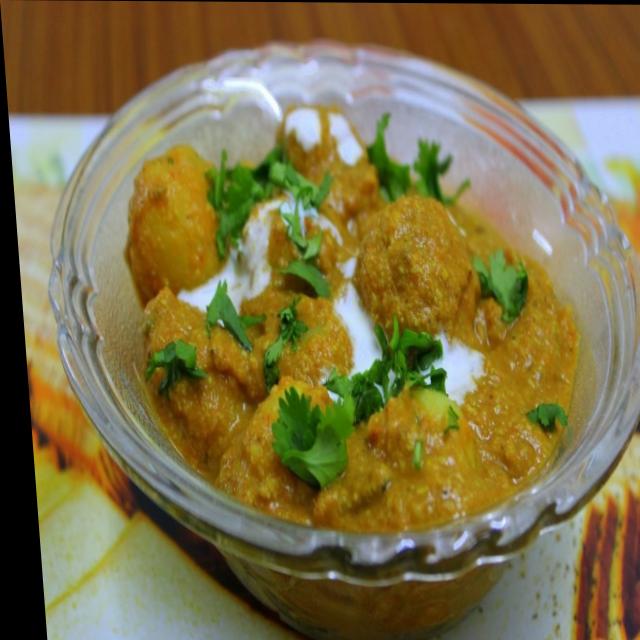
Dish: dum_aloo